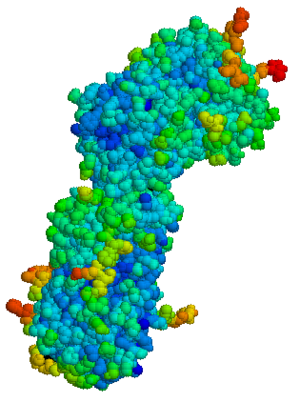
Antérieurement appelée antithrombine III, l'antithrombine fait partie des inhibiteurs de la coagulation. Un déficit en antithrombine prédispose aux thromboses. Son gène est SERPINC1 situé sur le chromosome 1 humain.